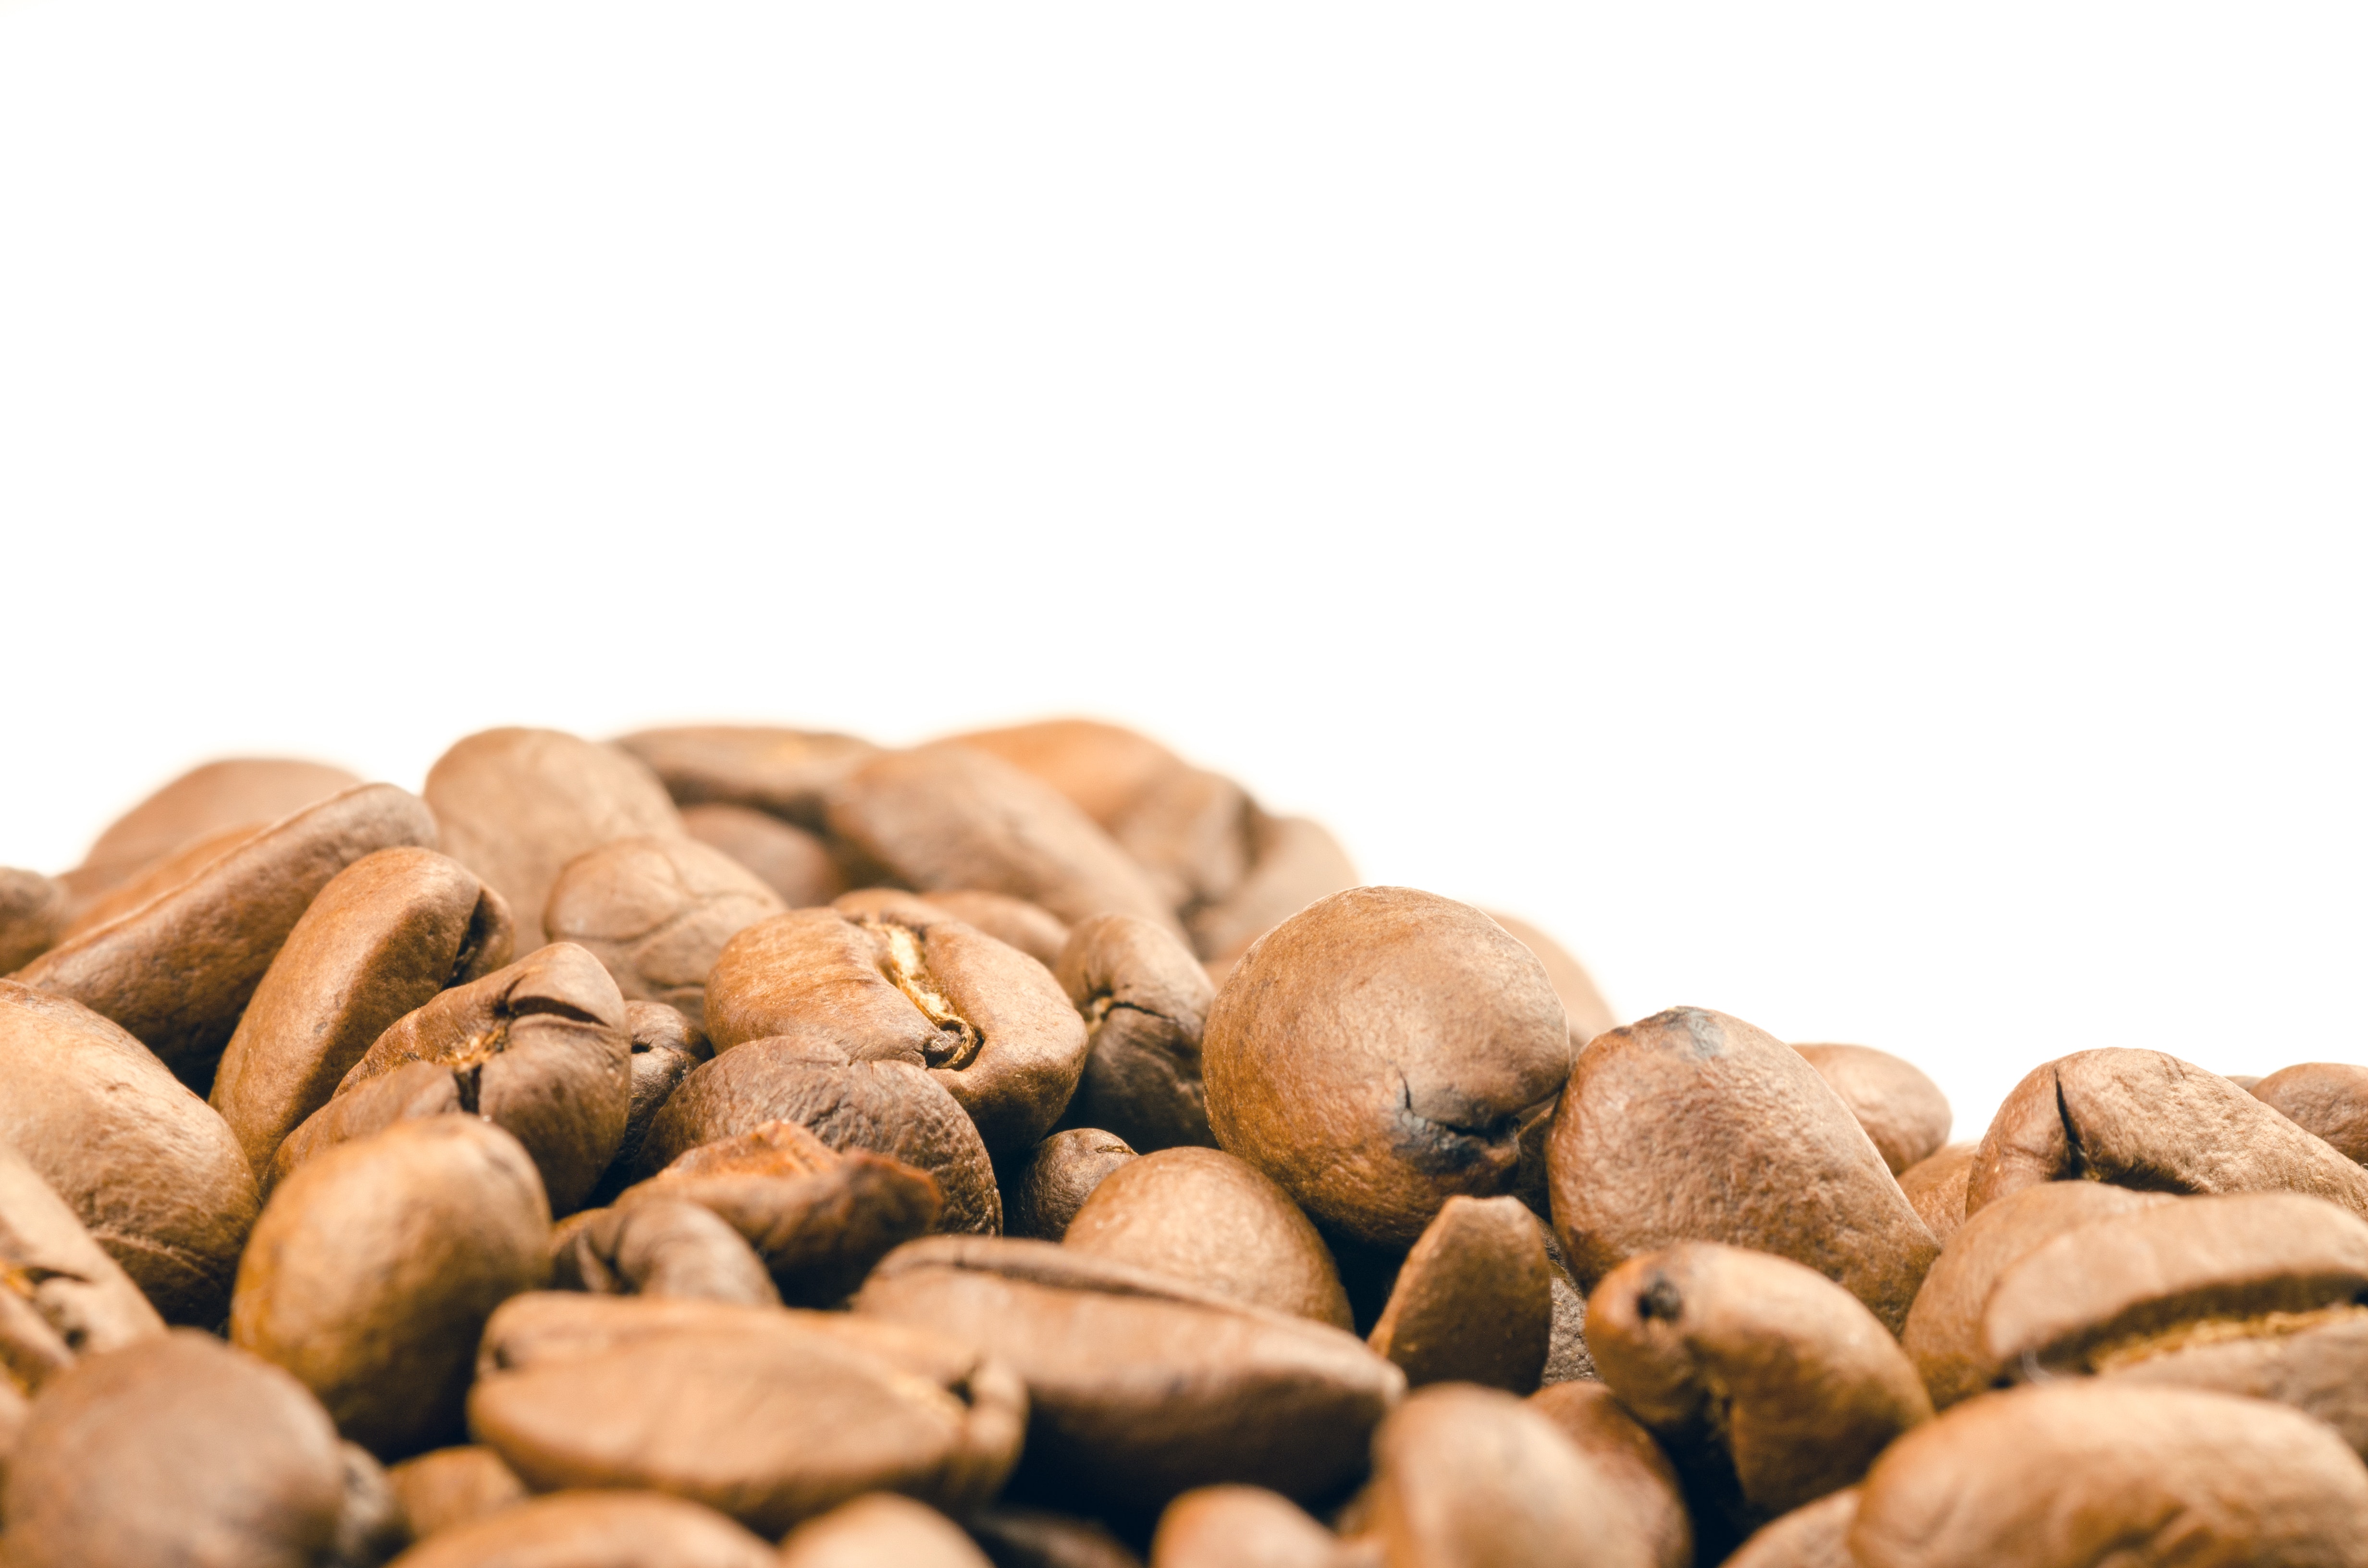
food, nut, plant, nuts seeds, superfood, produce, natural foods